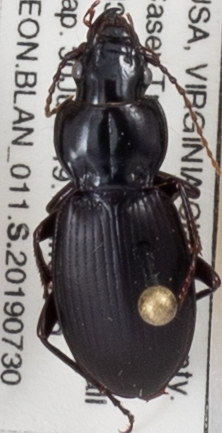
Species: Cyclotrachelus furtivus
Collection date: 2019-07-30
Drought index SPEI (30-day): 0.454
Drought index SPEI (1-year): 2.09
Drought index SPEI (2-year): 2.09